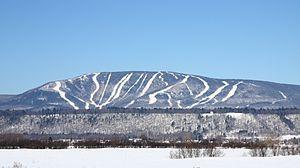
Mont Sainte-Anne, Québec, Canada
Le mont Sainte-Anne, 803 mètres d'altitude, est situé dans la ville de Beaupré au Québec, à environ 40 km à l'est de Québec.